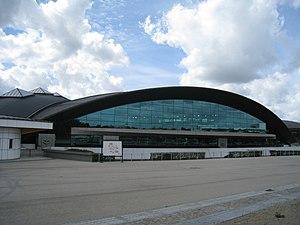
Le Centre national sportif et culturel, plus connu sous le nom luxembourgeois d'Coque, est une arène d'intérieur au Kirchberg, un quartier de la Ville de Luxembourg, dans le sud du Luxembourg.